Ascendance (novel)

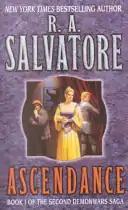

Ascendance is the first novel in the second DemonWars Saga trilogy by R. A. Salvatore. The book is also the fifth out of seven books in the combined DemonWars Saga.